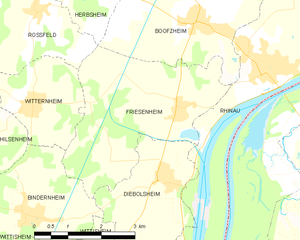
Carte des communes françaises